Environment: lab
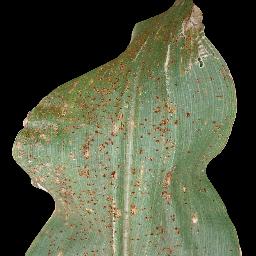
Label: common_rust